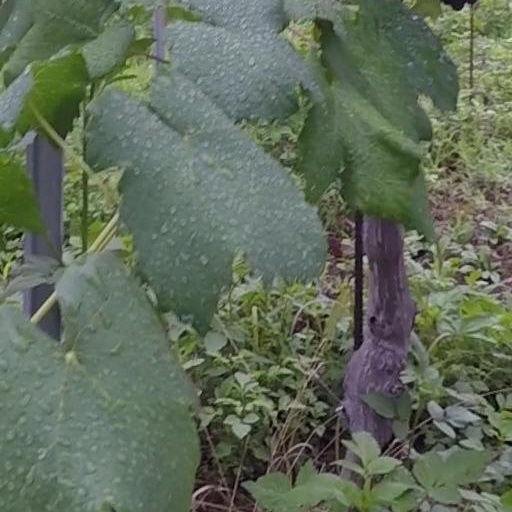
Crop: grape